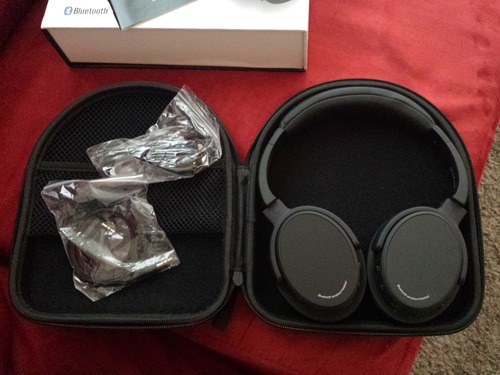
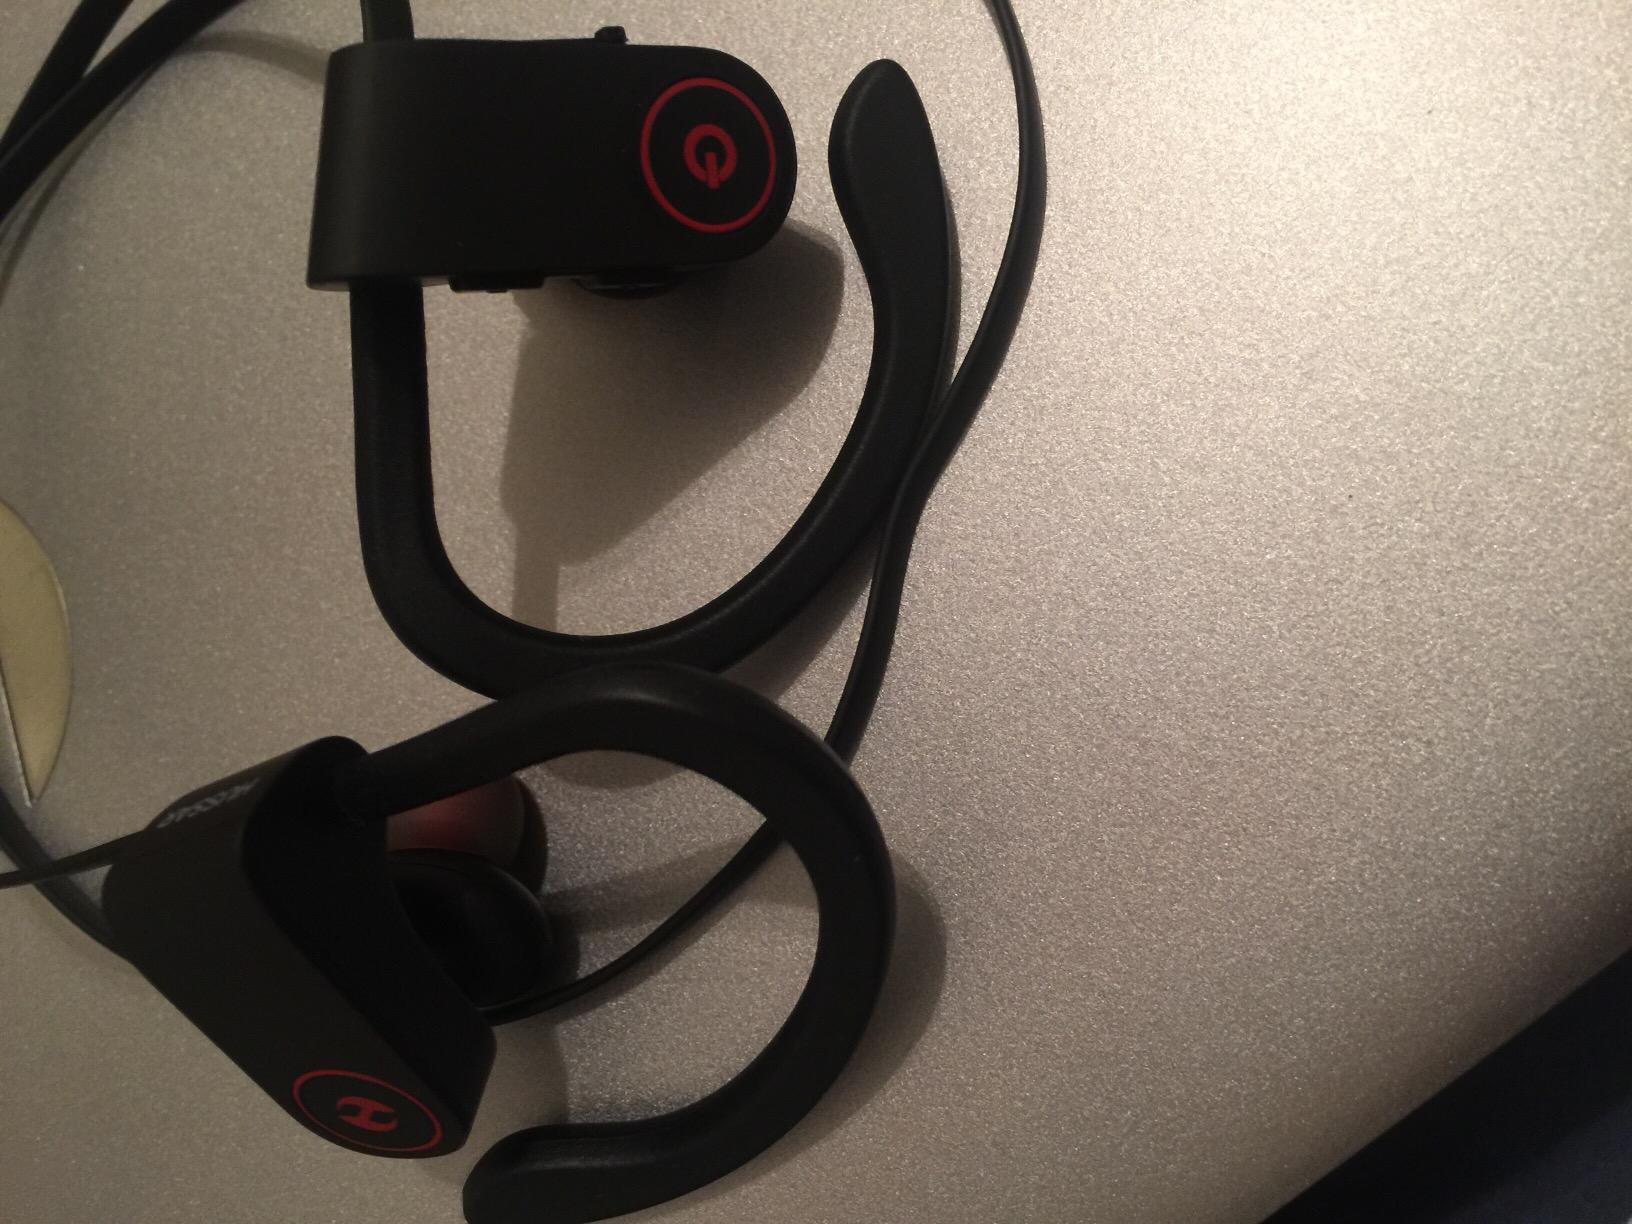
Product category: headphones
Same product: no